Calle de Preciados

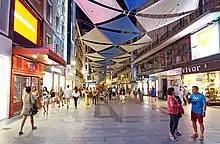

Calle de Preciados (or simply Preciados) is a public pedestrian street in central Madrid, Spain, which spans from Puerta del Sol to Plaza de Santo Domingo via Plaza de Callao, where it takes a bend. It is about long.